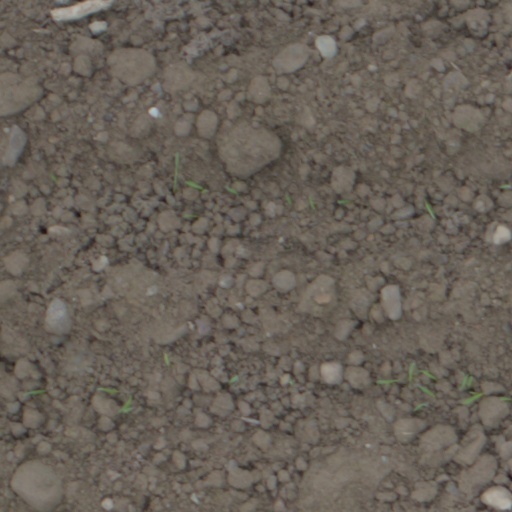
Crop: wheat